Anthrax (American band)

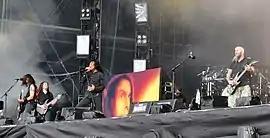
Anthrax during Wacken Open Air 2013

In 2003, the band signed to Sanctuary Records and released their ninth studio album "We've Come for You All", praised by metal journalists as a return to form. The band then spent the summer of 2003 on tour with Motörhead.